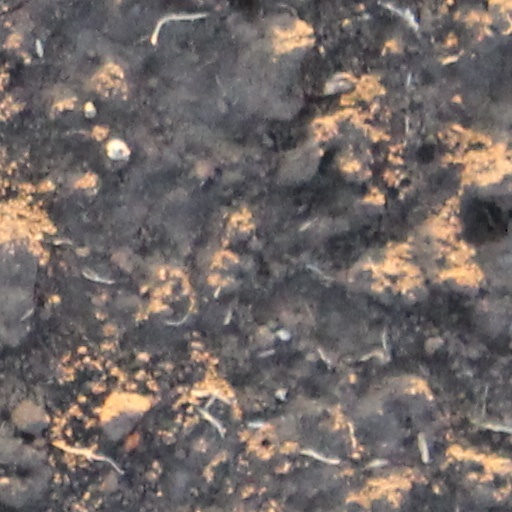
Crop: wheat